Rock Dog

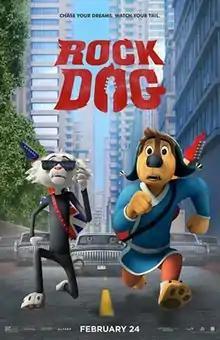
English theatrical release poster

Rock Dog (literally Rock and Roll Tibetan Mastiff) is a 2016 animated comedy film directed by Ash Brannon (in his solo directorial debut), from a script by Brannon and Kurt Voelker. Produced by Mandoo Pictures and Huayi Brothers, the film is loosely based on the Chinese graphic novel "Tibetan Rock Dog" by Zheng Jun. It features the voices of Luke Wilson, J. K. Simmons, Eddie Izzard, Lewis Black, Kenan Thompson, Mae Whitman, Jorge Garcia, Matt Dillon, and Sam Elliott. The film focuses on a young Tibetan Mastiff who leaves his mountain home village to become a rock musician in the big city after a radio falls from the sky.